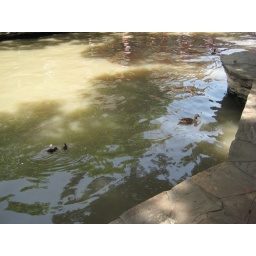
more hot duck action in the river